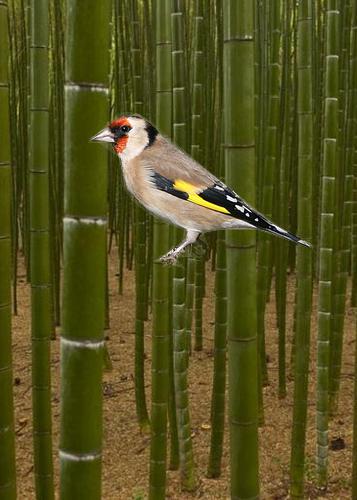
Bird species: European_Goldfinch
Bird type: landbird
Background: land